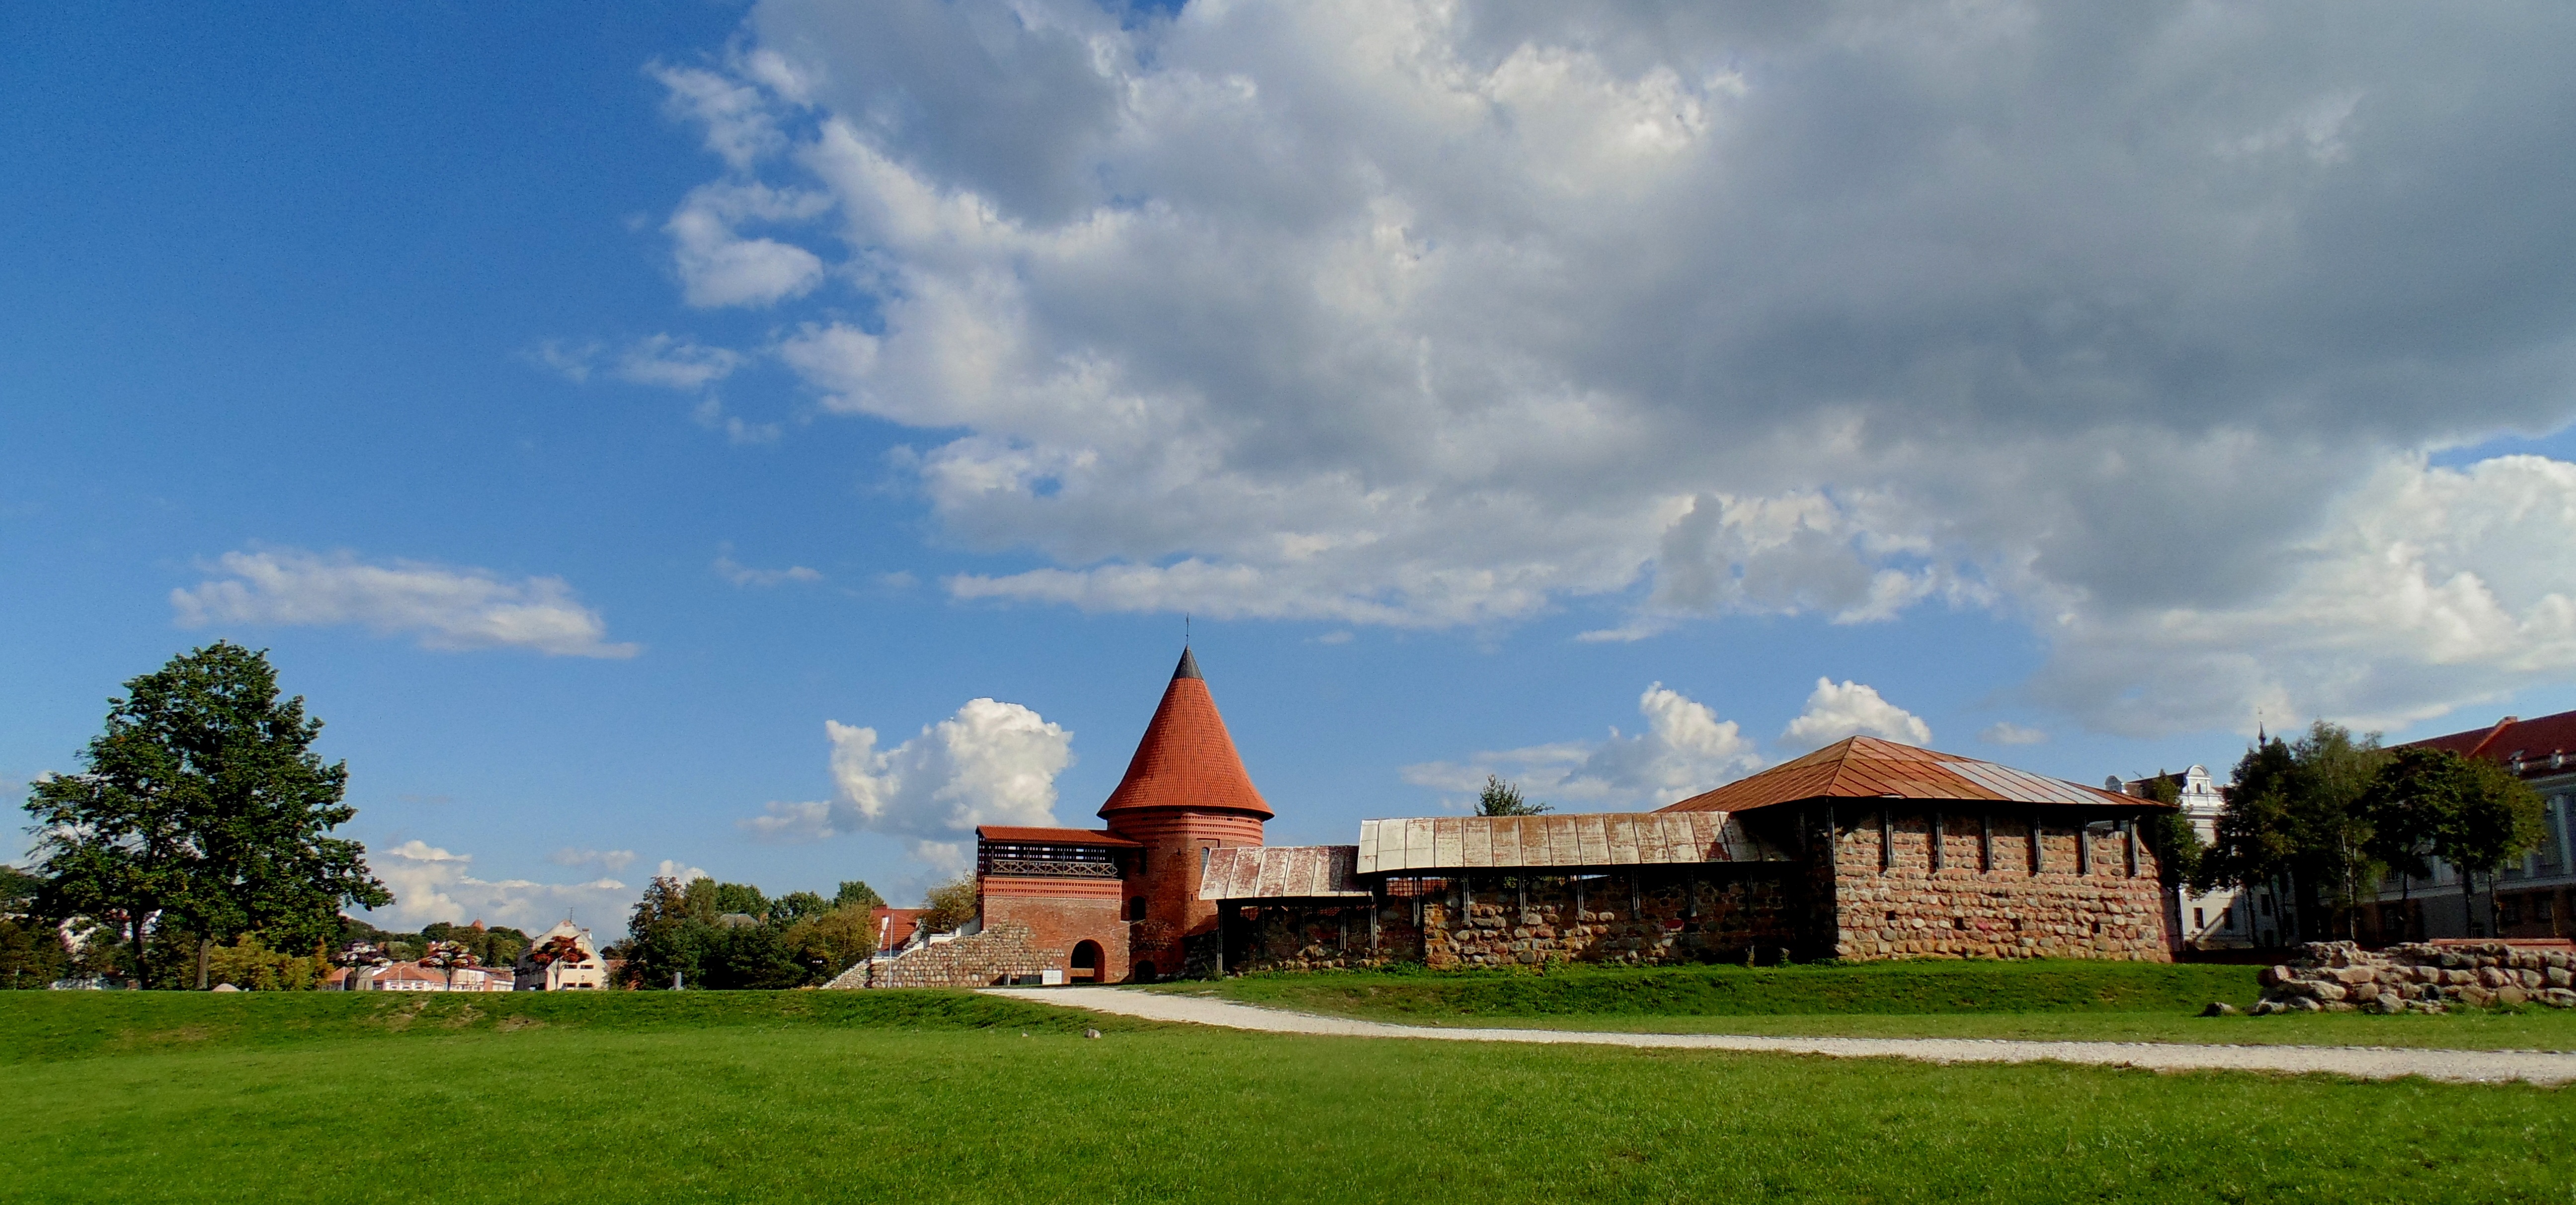
sky, farm, town, building, palace, old, panorama, summer, travel, red, museum, castle, place of worship, monastery, historical, estate, baltic, lithuania, architectural, rural area, kaunas